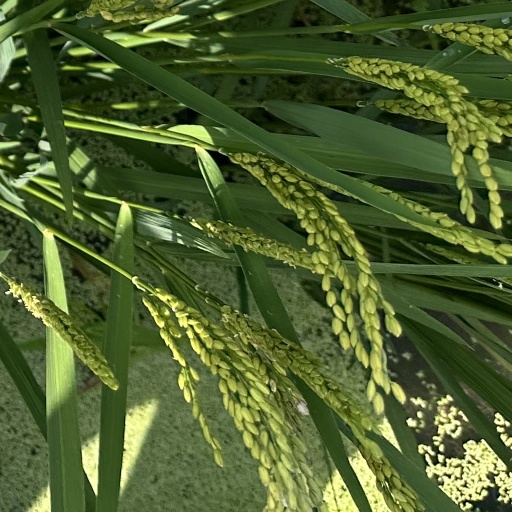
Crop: rice